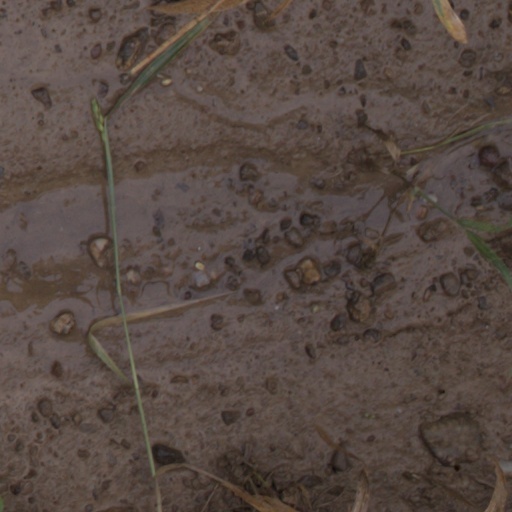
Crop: wheat